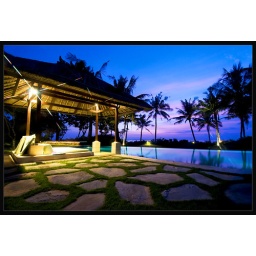
The blue hour just after sunset by the beautiful Villa Arika pool. Taken with point cross Starburst filter